Cléopatre Darleux

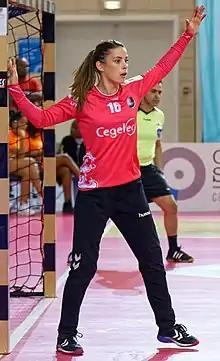
Darleux in 2017

Cléopatre Darleux (born 1 July 1989) is a French handball goalkeeper for Metz Handball and the French national team.